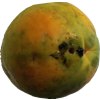
Label: papaya